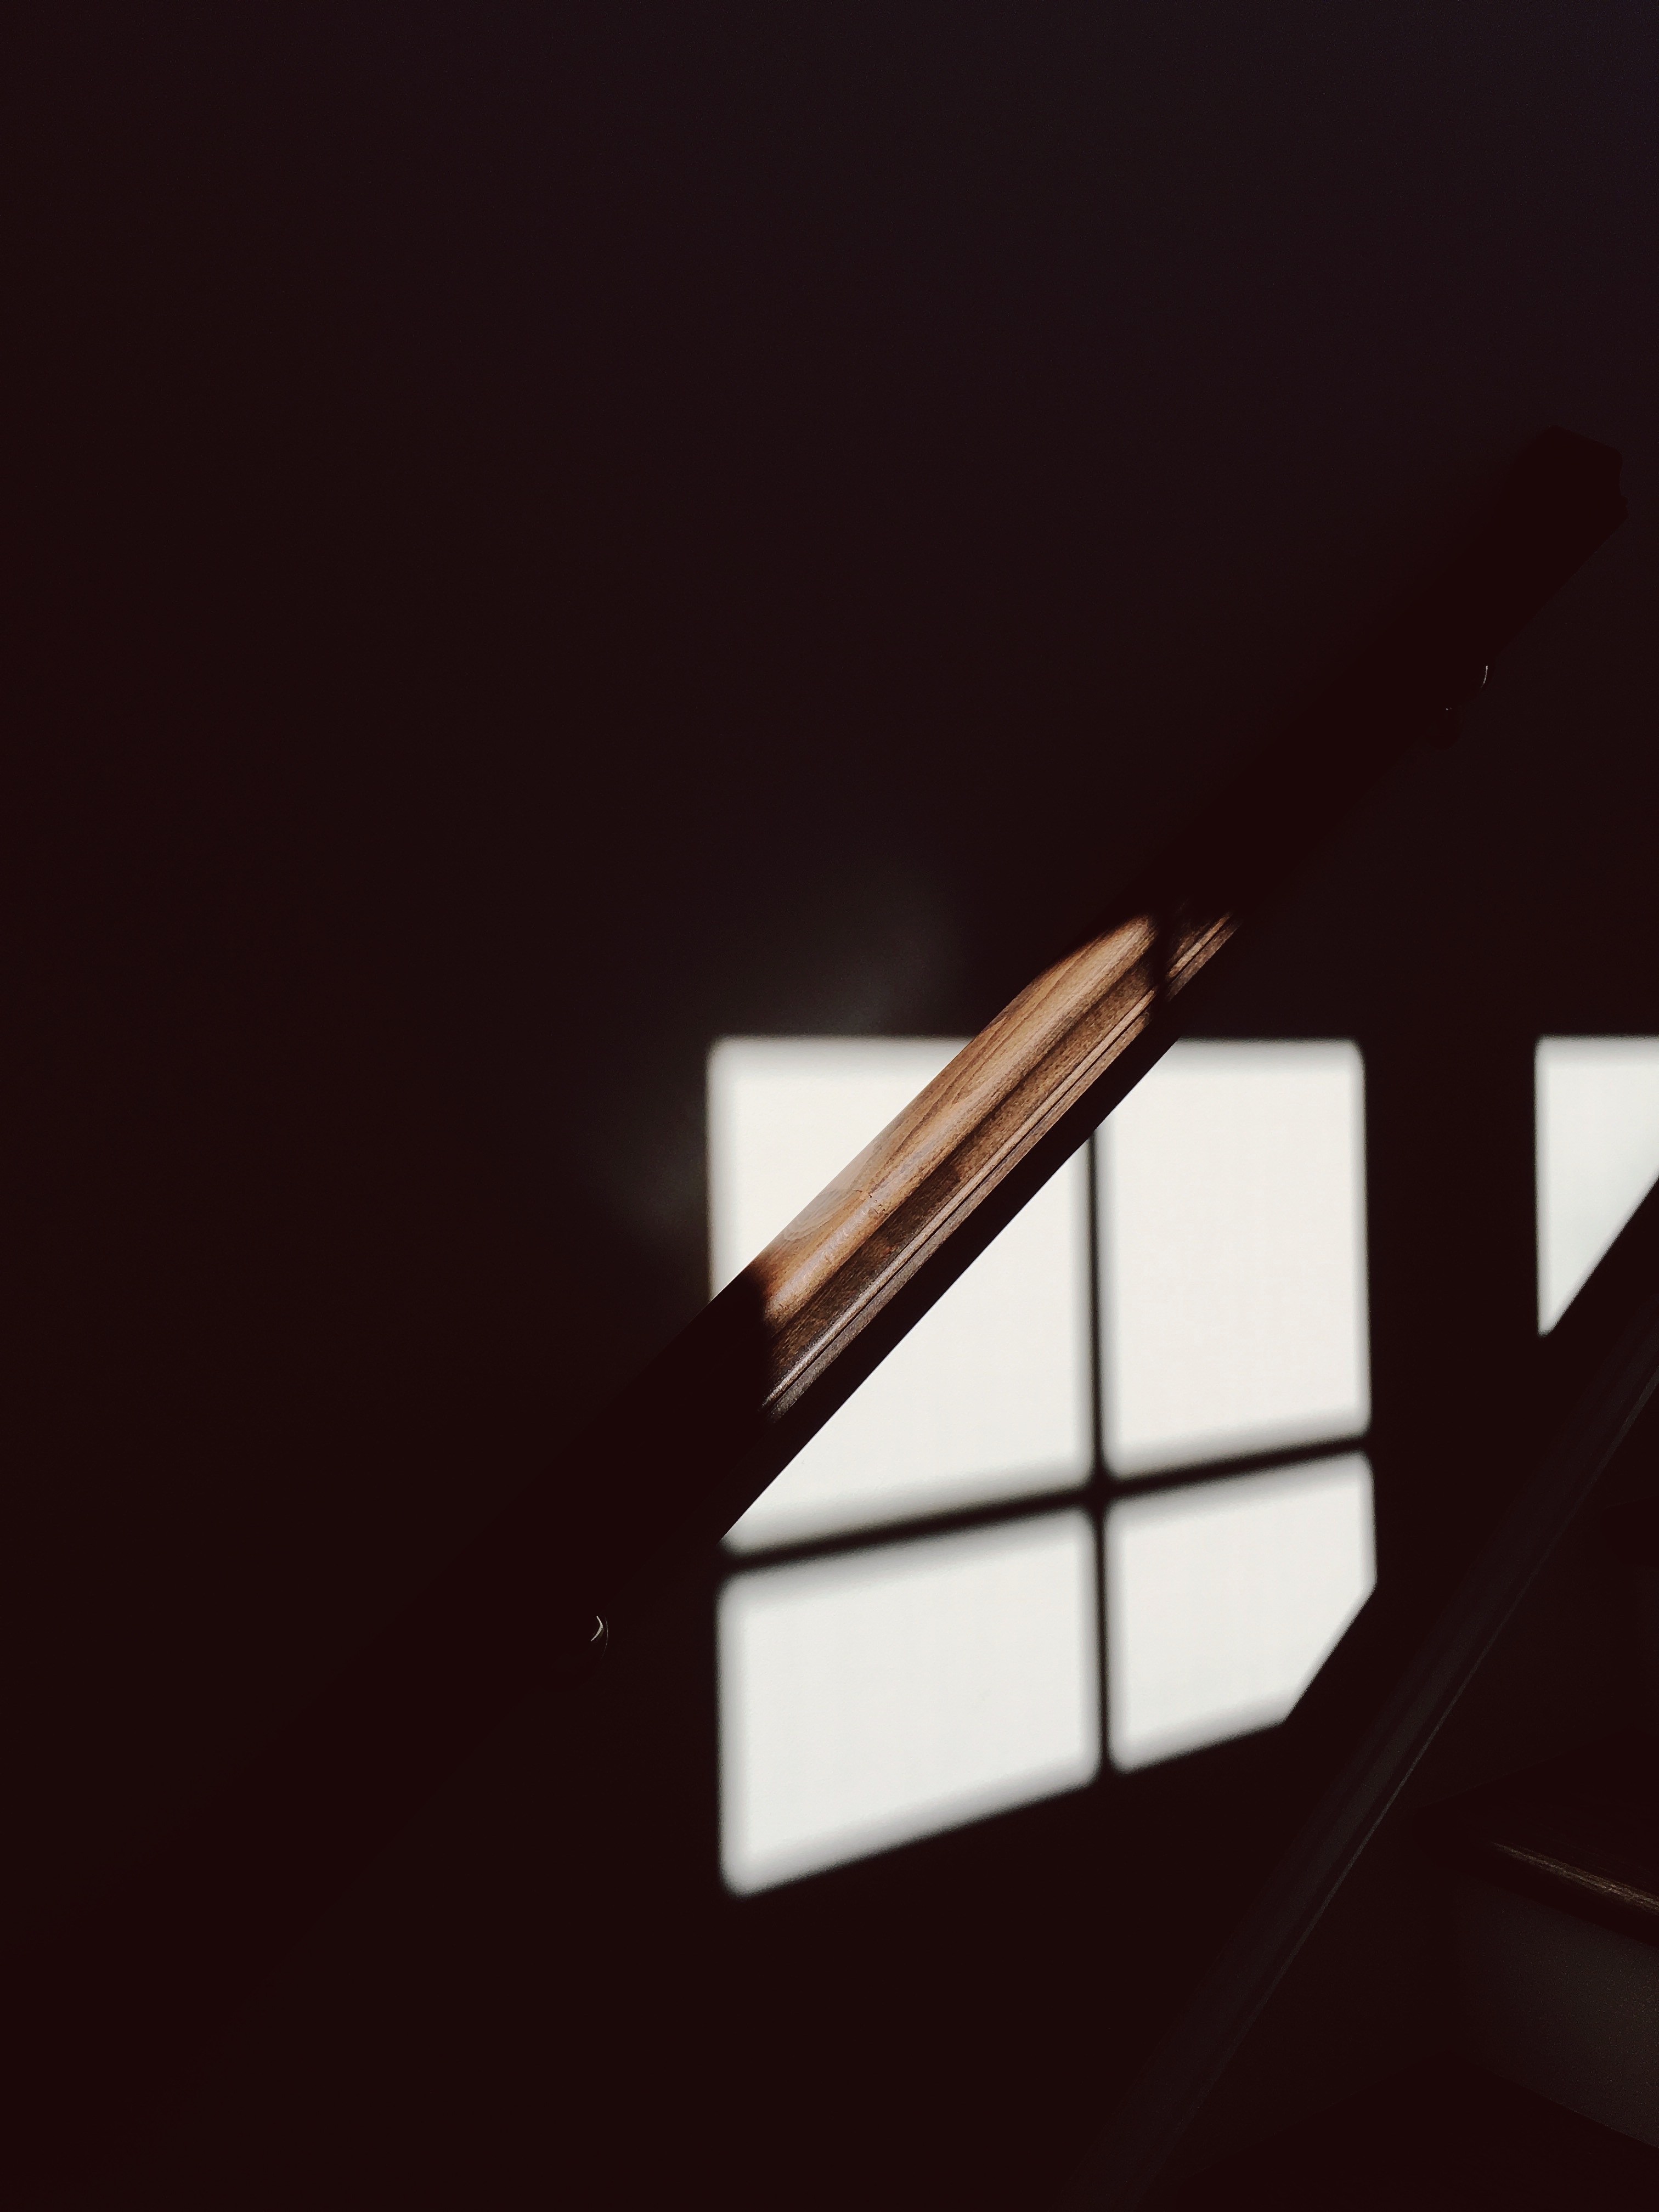
light, wood, white, window, ceiling, shadow, lamp, black, lighting, bannister, light fixture, shape